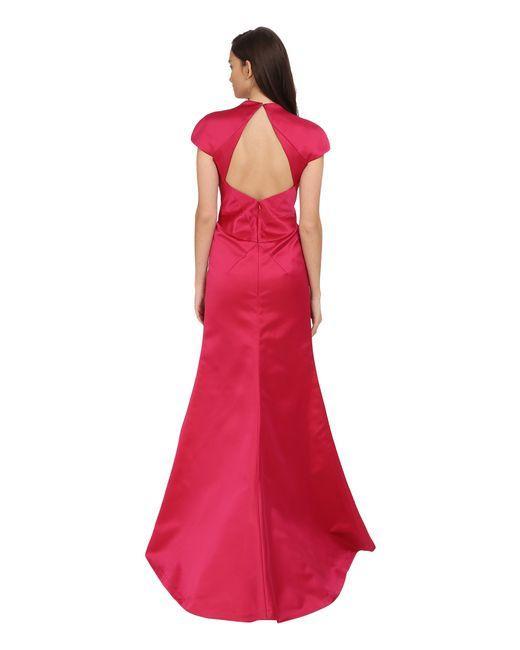
Stilvolles Partywear rosa Kleid Kleid für Frauen